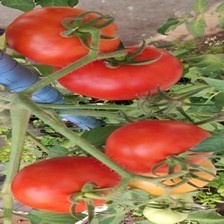
Label: tomato